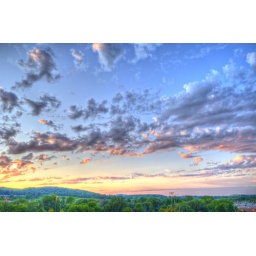
Just sitting on the balcony of our hotel in Traverse City and decided to take a quick HDR shot.